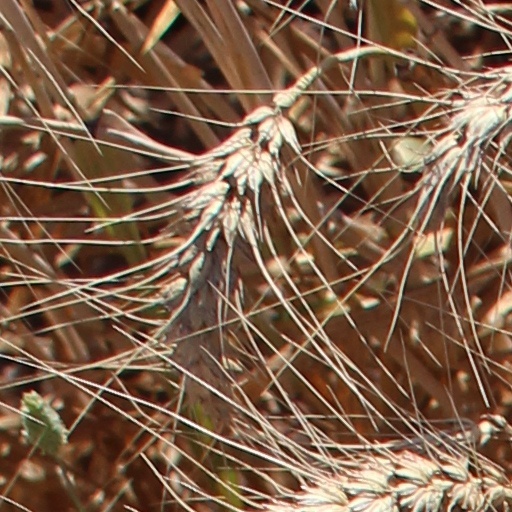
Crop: wheat